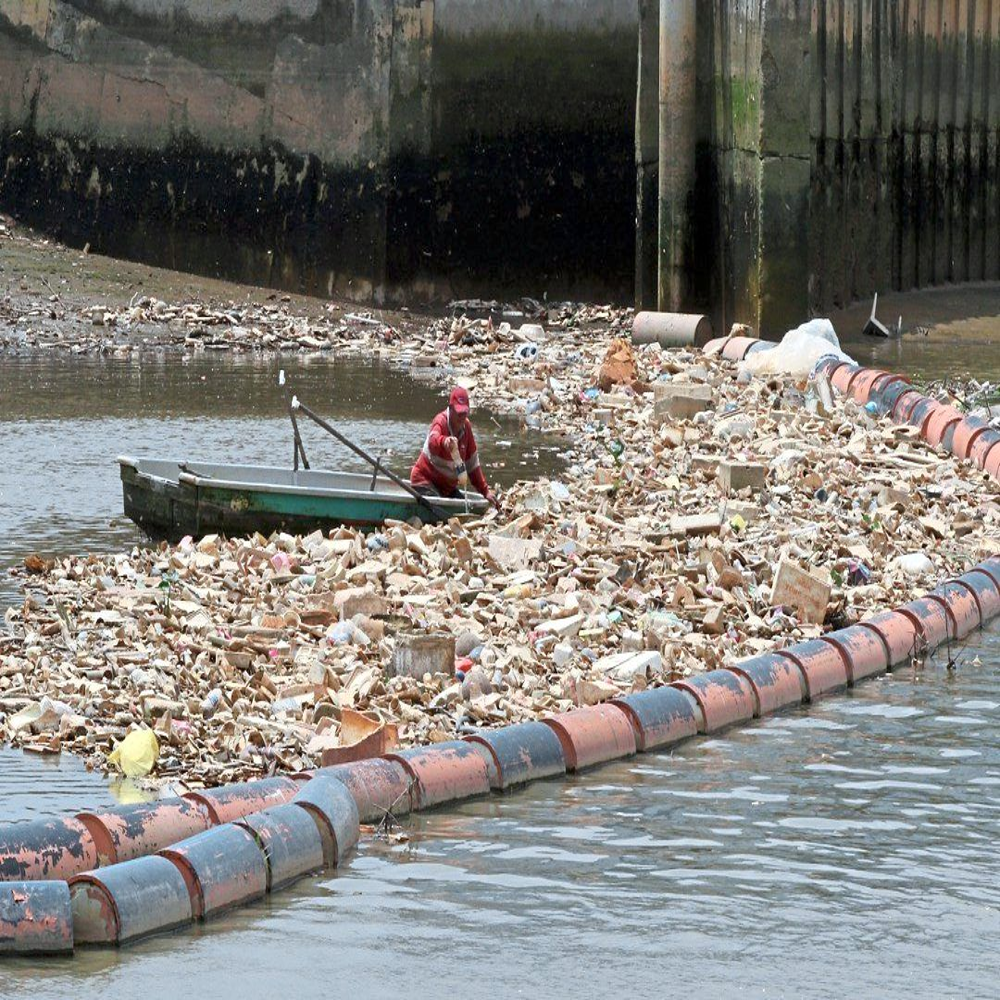
Body of water present: yes
Land polluted: no
Water polluted: yes
Pollution percentage: 80%